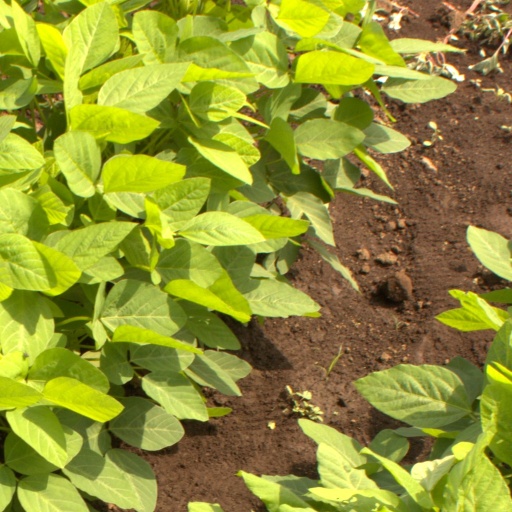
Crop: soybean